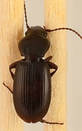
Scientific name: Pterostichus restrictus
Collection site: Niwot Ridge NEON (NIWO), plot NIWO_001